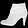
Label: Ankle boot